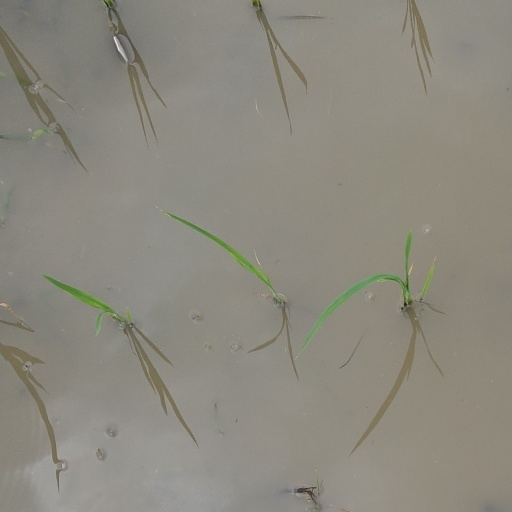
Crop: rice